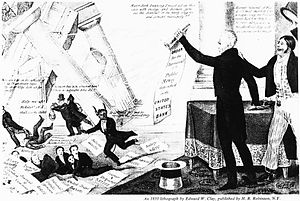
Andrew Jackson / Præsidentperioden / 1833-1837
Karikaturtegning af Jackson, der ødelægger "djævelens bank"
Andrew 'Old Hickory' Jackson var USA's 7. præsident fra 1829 til 1837. Han var militær guvernør i Florida, øverstbefalende over de amerikanske styrker i slaget om New Orleans i 1815 og hans navn er blevet et eponym i udtrykket jacksonsk demokrati. Jackson var den dominerende skikkelse i USA's politik i 1820'erne og 1830'erne. Han var med sine politiske ambitioner med til at forme det moderne demokratiske parti. Hans eftermæle er blandet, fordi han var beskytter af den individuelle frihed, men gik ind for udryddelse af indianerne og var for slaveriet. Han var kendt som en barsk politiker med en fortid fra udvidelsen mod vest. Hans portræt findes på den amerikanske tyvedollarseddel.